Julio César Rosero

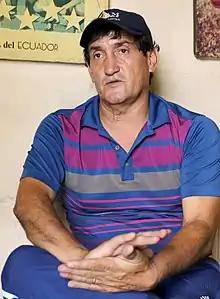

Julio César Rosero (born 11 June 1964) is an Ecuadorian footballer who played as a midfielder. He played in eleven matches for the Ecuador national football team in 1989. He was also part of Ecuador's squad for the 1989 Copa América tournament.